Shock Trauma Air Rescue Service

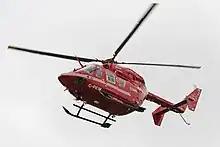
STARS BK117

The first STARS base opened in Calgary in 1985 under the original name of the Lions Air Ambulance Service. The Lions Club provided the first helicopter, a white BK117 with the Lions Club banner on the side. The Lions Air Ambulance Service's first mission was in December 1985, the transport of a critically ill infant to a hospital in Calgary. In 1988 STARS' received formal recognition as an essential service when the organization was integrated into emergency planning for the Calgary Olympic Winter Games.